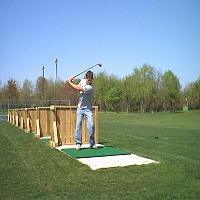
Weather: sun or clear